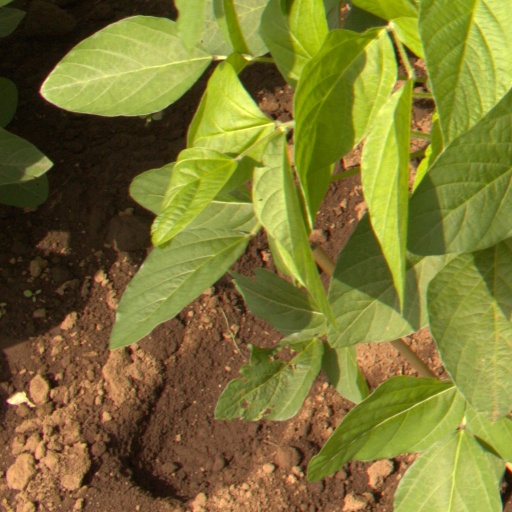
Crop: soybean